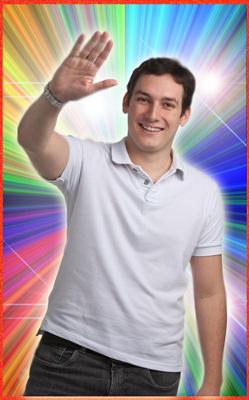
回答: やべぇ!少年Bのスーパーレア当たった!